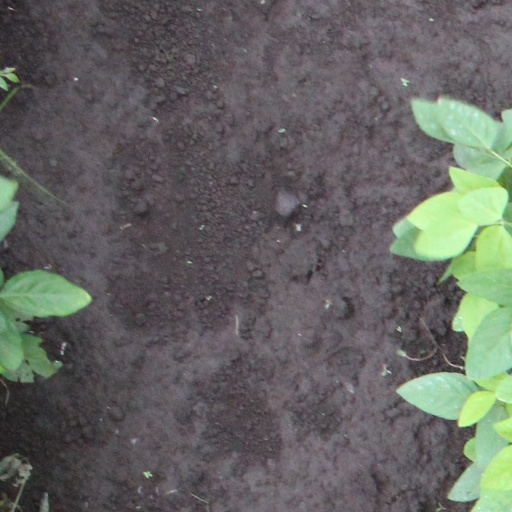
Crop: soybean